Challenger expedition

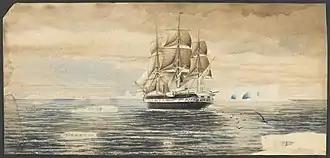
HMS "Challenger" in the Southern Ocean, drawn by crewman Sub-lieutenant Herbert Swire

December 1873 to February 1874 was spent sailing on a roughly south-eastern track from the Cape of Good Hope to the parallel of 60 degrees south. The islands visited during this period were the Prince Edward Islands, the Crozet Islands, the Kerguelen Islands, and Heard Island. February 1874 was spent travelling south and then generally eastwards in the vicinity of the Antarctic Circle, with sightings of icebergs, pack ice and whales. The route then took the ship north-eastward and away from the ice regions in March 1874, with the expedition reaching Melbourne in Australia later that month. The journey eastward along the coast from Melbourne to Sydney took place in April 1874, passing by Wilsons Promontory and Cape Howe.